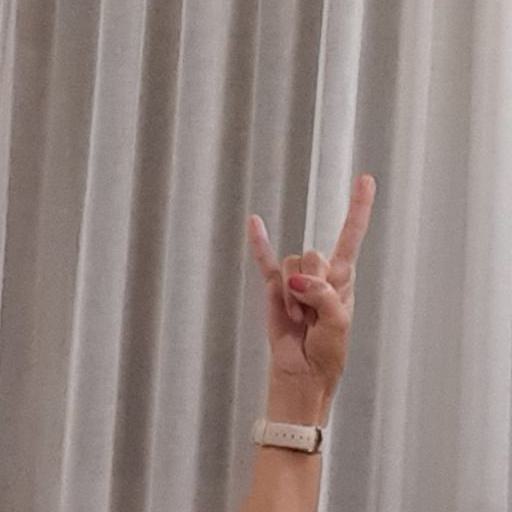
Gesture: rock